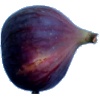
Label: Fig 1